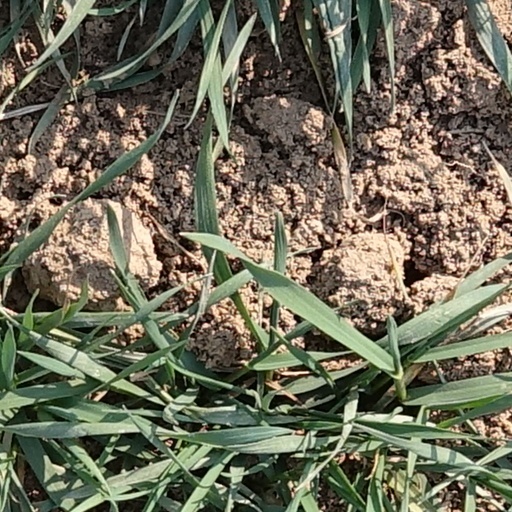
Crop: wheat